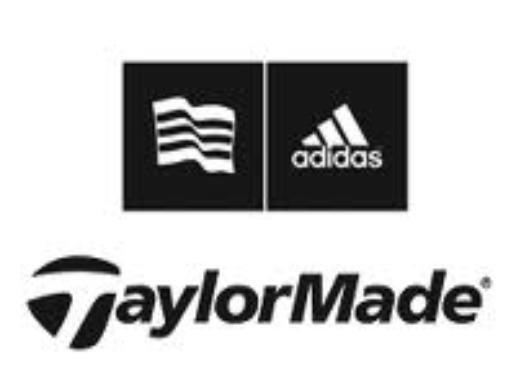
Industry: Sports